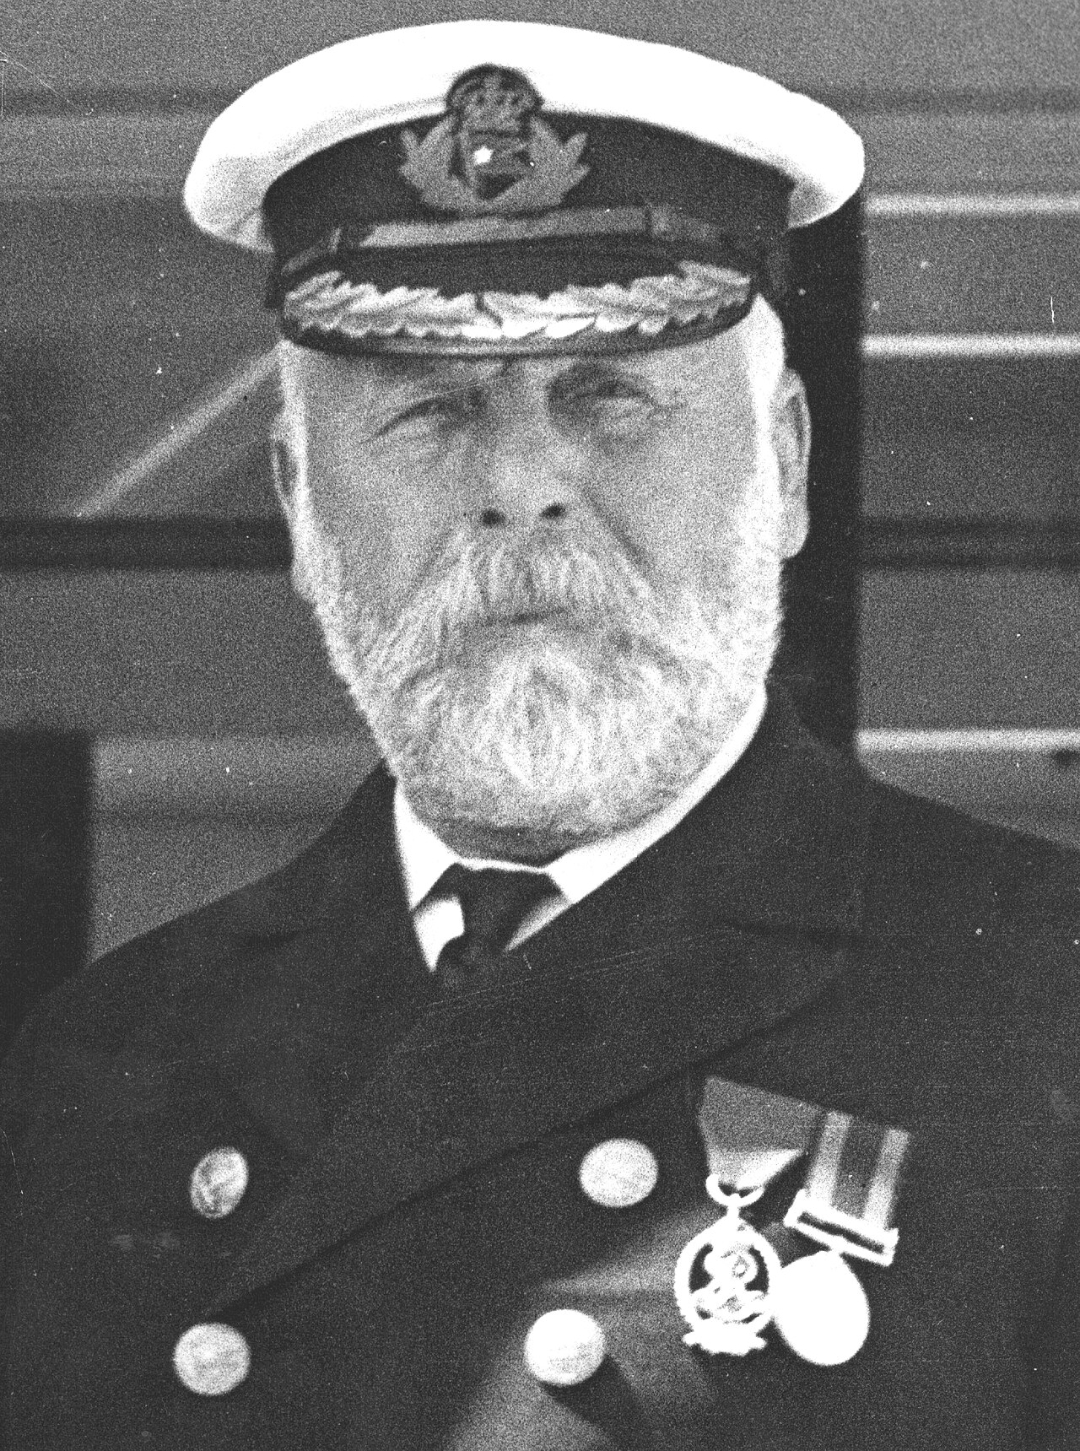
เอ็ดเวิร์ด สมิธ

| name = เอ็ดเวิร์ด สมิธ
| image = Edward J. Smith.jpg
| caption = สมิธ ใน ค.ศ. 1912
| birth_name = เอ็ดเวิร์ด จอห์น สมิธ
| birth_place = แฮนลีย์ สแตฟฟอร์ดเชอร์ ประเทศอังกฤษ
| death_place = มหาสมุทรแอตแลนติกเหนือ
| death_cause = การอับปางของเรืออาร์เอ็มเอส ไททานิก|การอับปางของเรือ "ไททานิก"
| occupation = กัปตันเรือ, ทหารเรือ
| employer = ไวต์สตาร์ไลน์
| known_for = กัปตันเรือ "ไททานิก"
| children = เฮเลน เมลวิลล์ สมิธ
เอ็ดเวิร์ด จอห์น สมิธ () (27 มกราคม ค.ศ. 1850 - 15 เมษายน ค.ศ. 1912) หรือมีชื่อย่อว่า เอ็ดเวิร์ด เจ. สมิธ เป็นกัปตันเรือที่มีชื่อเสียงคนหนึ่งในต้นคริสต์ศตวรรษที่ 20 โดยมีผลงานที่โดดเด่นมากก็คือการได้เป็นกัปตันเรือ อาร์เอ็มเอส ไททานิก|อาร์เอ็มเอส "ไททานิก" อันเป็นเรือลำสุดท้ายในชีวิตของเขา ที่เขาได้ดำรงตำแหน่งกัปตันจนถึงวาระสุดท้ายของชีวิตบนเรือลำนี้ เรือที่ได้รับฉายาว่า "เรือที่ไม่มีวันจม"
== ประวัติ ==
สมิธเกิดที่เมืองฮันลีย์ สหราชอาณาจักร เมื่อวันที่ 27 มกราคม ค.ศ. 1850 ในรัชสมัยของ สมเด็จพระราชินีนาถวิกตอเรีย เขาเป็นลูกชายของ "เอ็ดเวิร์ด สมิธ" กับ "คาธีริน แฮนคอคค์" ซึ่งครอบครัวของสมิธนั้นมีร้านค้าเป็นของตัวเองในสตาฟฟอร์ดไชร์ สมิธได้เข้าในโรงเรียนอีทรูเรีย บริทิช ซึ่งเป็นโรงเรียนใกล้บ้านในสตาฟฟอร์ดไชร์ จนกระทั่งเขาอายุ 13 ปี ก็ได้เริ่มต้นชีวิตการเดินเรือที่ลิเวอร์พู ต่อมาในปี ค.ศ. 1887 สมิธได้แต่งงานกับ ซาราห์ อีลีนอร์ เพนนิงทัน ในวันที่ 12 กรกฎาคม ค.ศ. 1887 ทั้งสองมีลูกสาวด้วยกันคือ เฮเลน เมลวิลลี สมิธ เธอเกิดที่ วอเตอร์ลู แลนคาไชร์ เมื่อปี ค.ศ. 1898 ครอบครัวของสมิธอาศัยอยู่ใน เซาแธมป์ทัน สหราชอาณาจักร
== "ไททานิก" ==
ไฟล์:EJ Smith.jpg|200px|thumb|left|กัปตันสมิธ ผู้บัญชาการเรือไททานิก
กัปตันสมิธได้รับหน้าที่บัญชาการเรือไททานิกเมื่อ ค.ศ. 1912 ซึ่งในขณะนั้น เรือไททานิกถือได้ว่าเป็นเรือที่ใหญ่ที่สุดในโลก ซึ่งการเดินทางไปกับเรือไททานิกของสมิธครั้งนี้ ก็ถือว่าเป็นรอบสุดท้ายก่อนเกษียณของตัวเขาเองอยู่แล้ว เพราะตอนนั้นสมิธอายุได้ปาเข้าไป 62 ปีแล้ว เรือไททานิกเป็นเรือเดินสมุทรของบริษัทไวท์สตาร์ไลน์ มีระวางขับน้ำมากกว่า 50,000 ตัน เรือยาวเกือบ 270 เมตร กว้างกว่า 28 เมตร จุผู้โดยสารได้กว่า 2,000 คน เป็นเรือที่หรูหรามากในยุคนั้น เรือไททานิกได้ออกเดินทางครั้งแรกเมื่อวันที่ 11 เมษายน ค.ศ. 1912 เพื่อแวะตามท่าเรือต่าง ๆ ในบริเวณนั้น แล้วจึงมุ่งหน้าเดินทางไปยังนครนิวยอร์ก สหรัฐอเมริกา ซึ่งในช่วงวันแรกๆของการเดินทางนั้นเป็นไปอย่างราบรื่น จนกระทั่งวันที่ 14 เมษายน ค.ศ. 1912 ซึ่งในวันนั้น ไททานิกได้รับคำเตือนหลายครั้งเรื่องภูเขาน้ำแข็งในมหาสมุทรแอตแลนติกเหนือ แต่กลับไม่ได้รับความสนใจเท่าที่ควร
=== วาระสุดท้าย ===
ไฟล์:RMS Titanic 3.jpg|200px|thumb|เรือไททานิก
ช่วงดึกของวันที่ 14 เมษายน ค.ศ. 1912 เมื่อมีการพบภูเขาน้ำแข็งขวางเส้นทางของไททานิก จึงมีการเลี้ยวเรือหลบ ทว่าไม่สามารถหลบได้พ้น ทำให้เรือไททานิกได้แล่นเฉี่ยวชนกับภูเขาน้ำแข็ง ทำให้เกิดรอยรั่วยาวหลายเมตรที่กราบขวาด้านหัวเรือ ส่งผลให้น้ำเริ่มท่วมเข้ามาในตัวเรืออย่างรวดเร็ว หลังจากกัปตันสมิธ โธมัส แอนดรูวส์ วิศวกรผู้ออกแบบไททานิก และวิศวกรคนอื่นๆได้ตรวจดูความเสียหายแล้ว ก็พบว่าเรือไททานิกคงทนอยู่ได้ไม่กี่ชั่วโมง จึงได้มีการขนย้ายผู้คนไปยังเรือบดสำรอง ซึ่งมีจำนวนน้อยเมื่อเทียบจำนวนผู้โดยสารที่มีมากกว่า 2,000 คน แต่เรือสำรองสามารถจุผู้โดยสารรวมกันได้ประมาณ 1,200 คนเท่านั้น แต่การขนย้ายผู้โดยสารในช่วงแรกเป็นไปอย่างช้าๆ จนกระทั่งช่วงเที่ยงคืนของวันถัดมา คือ 15 เมษายน ค.ศ. 1912 สถานการณ์เริ่มวุ่นวายเมื่อผู้โดยสารรู้ว่าเรือกำลังจะจม มีการยิงพลุและใช้สัญญาณเอสโอเอส (SOS) เพื่อขอความช่วยเหลือจากเรือลำอื่น แต่ก็ไม่ทันการณ์เมื่อไททานิกได้จมลงสู่ท้องมหาสมุทรแอตแลนติกในเวลาประมาณ 2.00 น. ซึ่งการจมของเรือไททานิกครั้งนี้ มีผู้รอดชีวิตเพียง 700 กว่าคน มีผู้เสียชีวิตกว่า 1,500 คน
และหนึ่งในผู้เสียชีวิตกว่า 1,500 คนนั้นก็คือกัปตันเอ็ดเวิร์ด จอห์น สมิธ กัปตันที่ยืนหยัดอยู่กับลูกเรือและผู้โดยสารจนถึงวาระสุดท้ายของเขาเองในวัย 62 ปีในเรือไททานิก ไม่ทราบได้ว่ากัปตันเอ็ดเวิร์ด จอห์น สมิธ เสียชีวิตลงอย่างไรในคืนนั้น แต่มีพยานบอกว่าเขาได้เห็นกัปตันครั้งสุดท้ายเมื่อเข้ามาหานายท้ายบนสะพานและเสียชีวิตที่นั่น ในขณะที่เรือไททานิกจมลงสู่ใต้ผิวน้ำBallard, pp. 40–41
== อ้างอิง ==
* Biographical info on Smith at "The Real Titanic"
* Source for Smith's first assignment with White Star
* ไททานิก โศกนาฏกรรมบนหน้าประวัติศาสตร์
* Titanic เรือมรณะ
== แหล่งข้อมูลอื่น ==
* TITANIC - A Voyage of Discovery (captain)
* Captain Smith on Titanic-Titanic.com
* Captain Smith's Memorial on Titanic-Titanic.com
* One of Stoke-on-Trent Museums' Local Heroes
* Pay tribute to Captain Smith
* Captain Edward John Smith
หมวดหมู่:บุคคลที่เกิดในปี พ.ศ. 2393
หมวดหมู่:บุคคลจากเทศมณฑลสแตฟฟอร์ดเชอร์
หมวดหมู่:เสียชีวิตจากการจมน้ำ
หมวดหมู่:อาร์เอ็มเอส ไททานิก